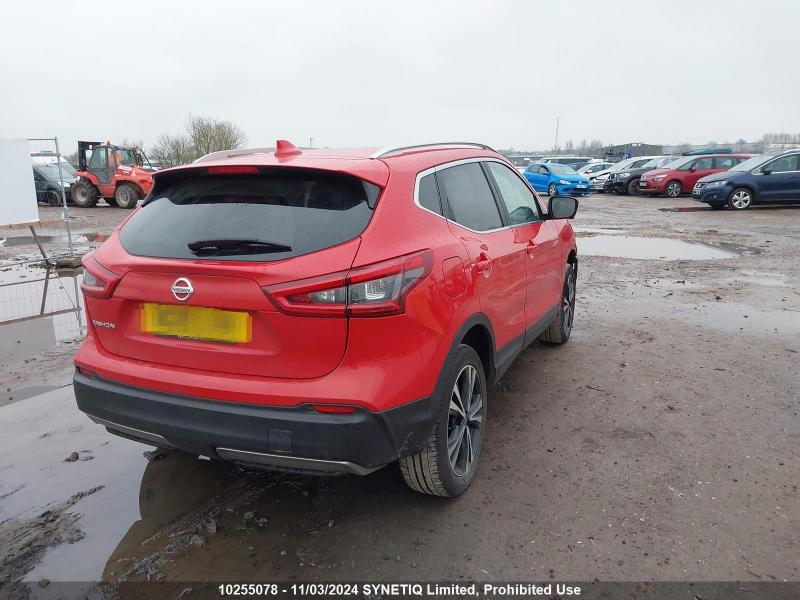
Aucun dommage détecté.
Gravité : aucun